Luis Bezeta

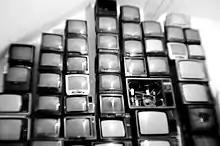
Demolden Video Project, Santander

He studied Physics at the University of Cantabria. Later in 2001, he traveled to Germany, where he continued studying Theoretical Physics at the FU Berlin. Then in 2006, finished the Advanced Course Direction and Production Film-Video-TV in IDEP, Barcelona.